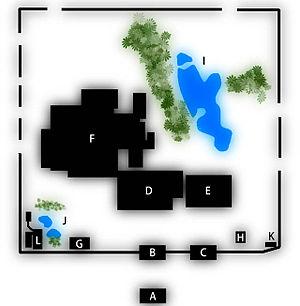
Le Nishi-Hongan-ji ou « temple du vœu originel de l'ouest », est l'un des temples de l'école Jōdo shinshū à Kyōto.